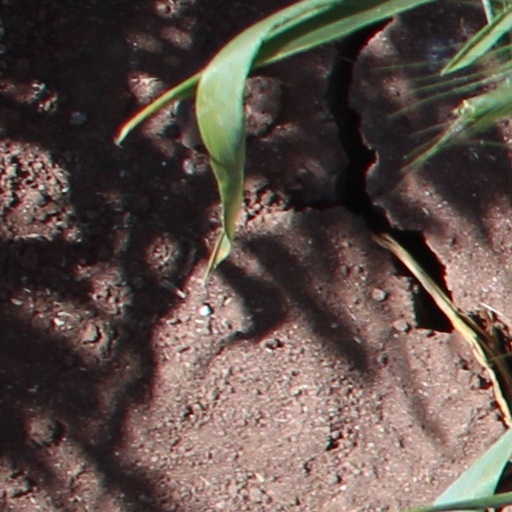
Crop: wheat